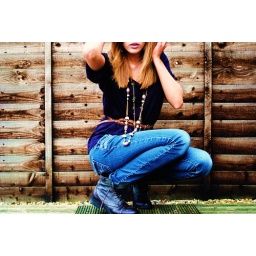
and the sand in the grass blows in the wind as the coldness trembles through my feet.